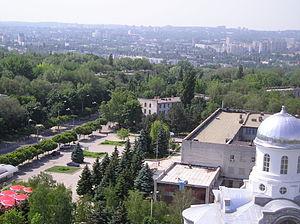
Panorama de Chişinău.
2007 en Moldavie - 2008 en Moldavie - 2009 en Moldavie - 2010 en Moldavie - 2011 en Moldavie
Chișinău ou Chisinau sans les diacritiques, en russe : Кишинёв, est la capitale de la République de Moldavie et la ville principale de la Bessarabie, qui est une partie de la région historique de Moldavie.